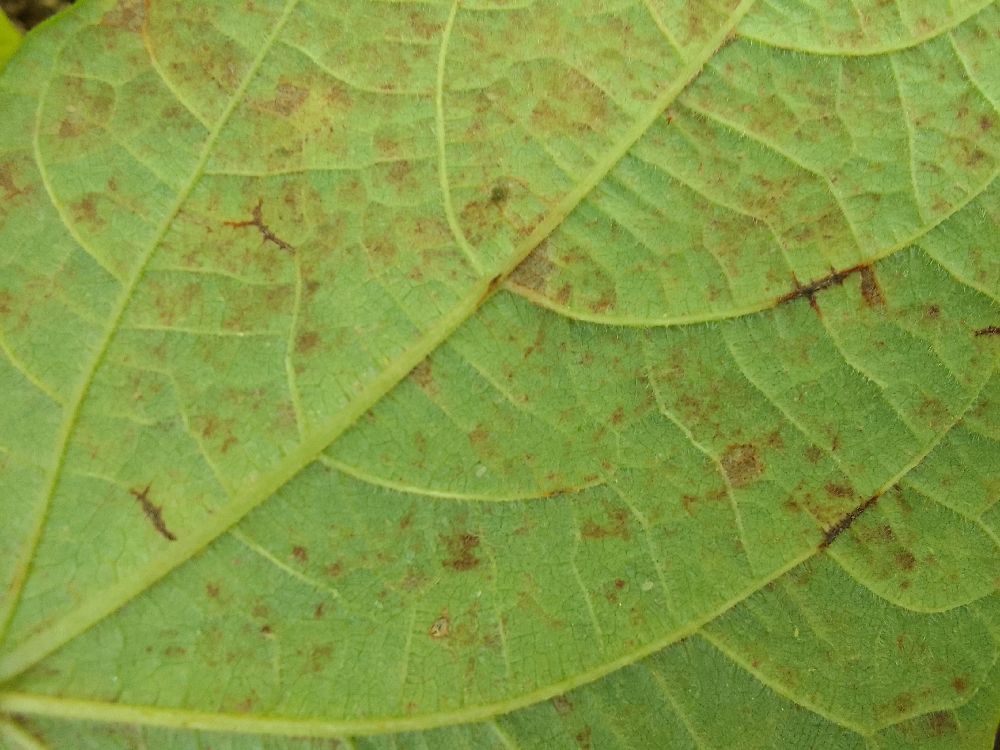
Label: anthracnose